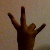
The image shows a hand gesture representing the number 7 in Indian Sign Language.